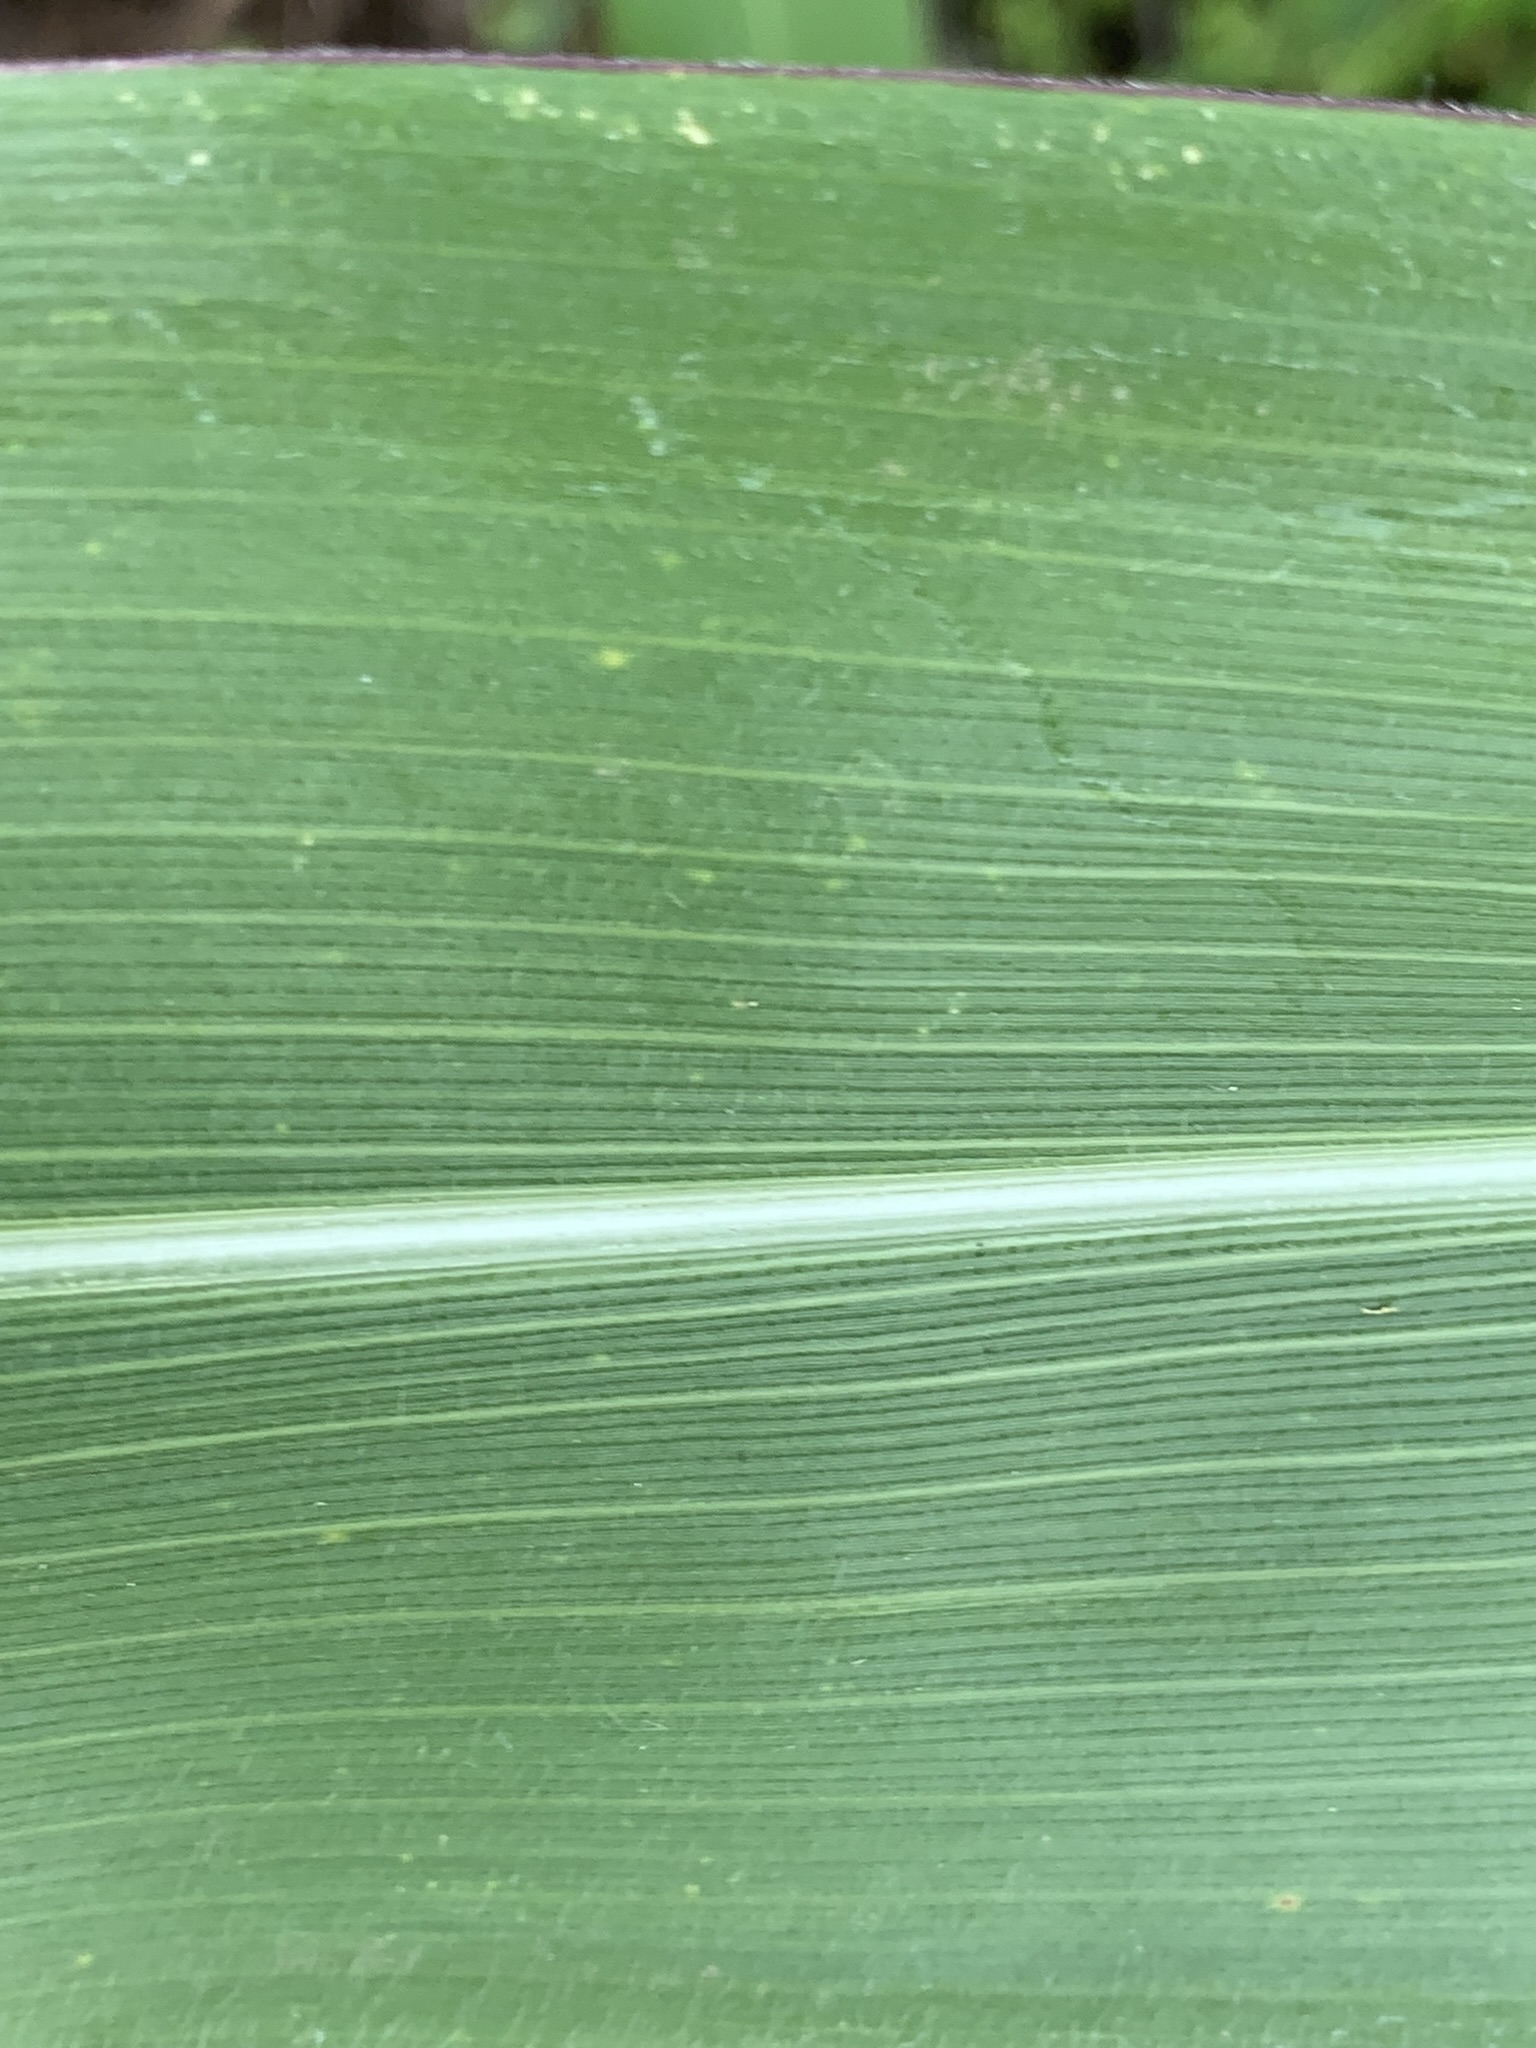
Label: Healthy